Assumption of the Virgin (Moretto)

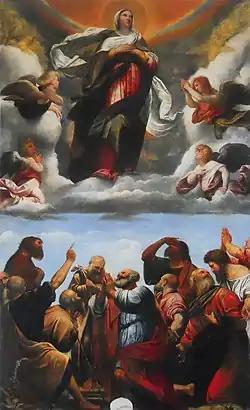
"Assumption of the Virgin" (1524–1526) by Moretto da Brescia

Assumption of the Virgin is a 1524–1526 oil on canvas painting by Moretto da Brescia, displayed as the high altarpiece in the Old Cathedral in Brescia.